Busy Bee Congo

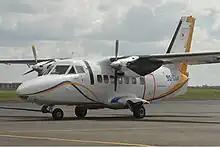
A Busy Bee Congo Let L-410 Turbolet (registration: 9Q-CSW) in 2008

Busy Bee Congo was established in the Democratic Republic of the Congo in 2007.